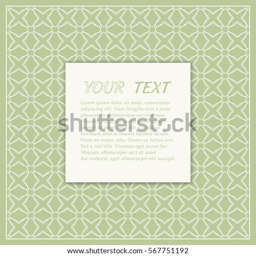
greeting card or wedding invitation template .